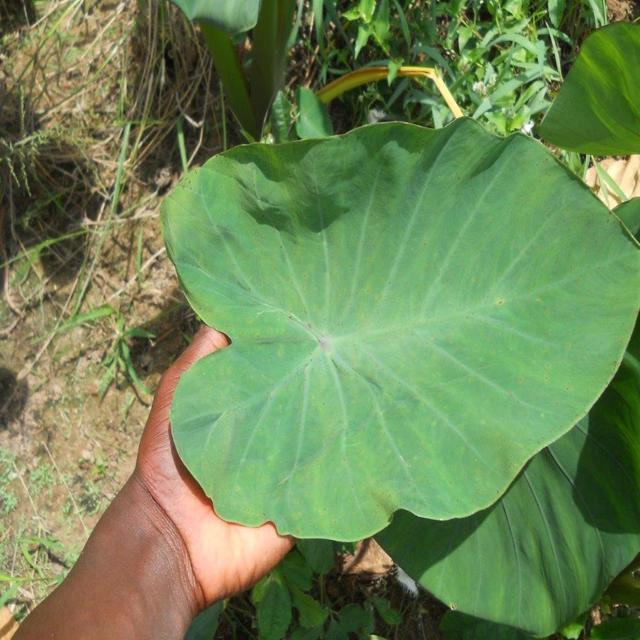
Label: Healthy